Claudio Teehankee

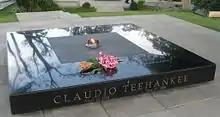
Teehankee's grave at the Libingan ng mga Bayani.

After his retirement, he was appointed as the Philippine Ambassador to the United Nations, where he died of cancer in Manhattan, New York on November 27, 1989, at the age of 71. He is interred at the Libingan ng mga Bayani.